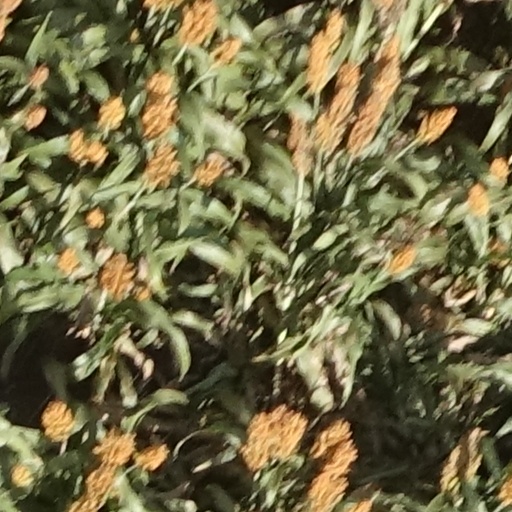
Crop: sorghum